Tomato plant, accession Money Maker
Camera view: tilt-top (135 deg); turntable rotation: 330 degrees
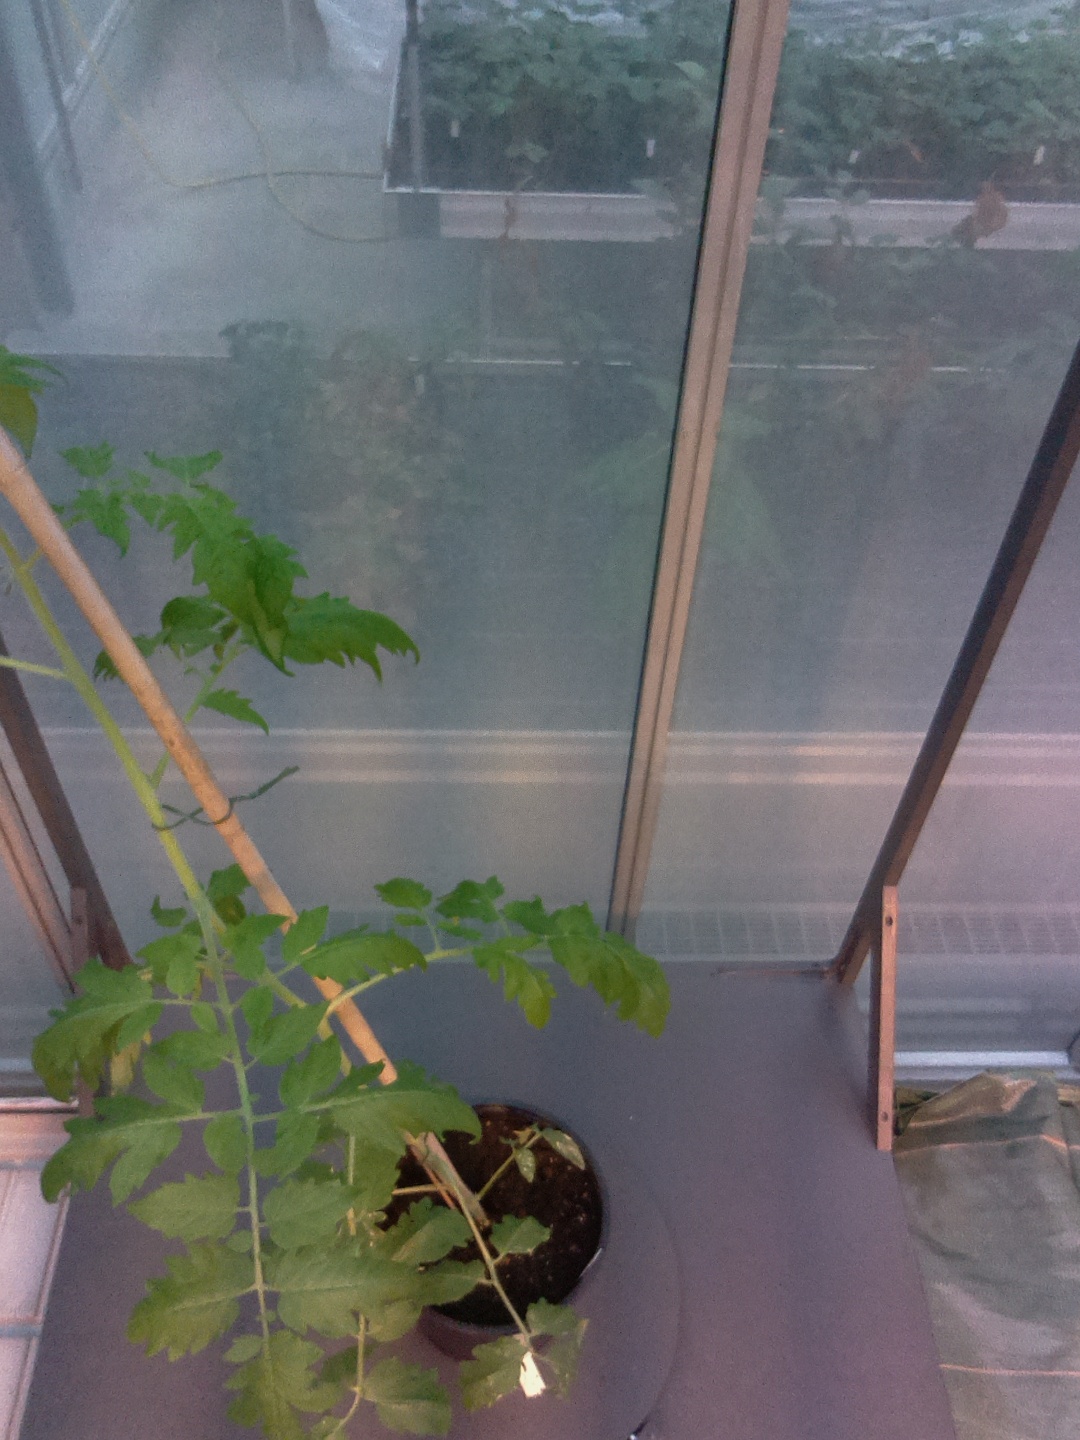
BBCH growth stage 60: First flowers open